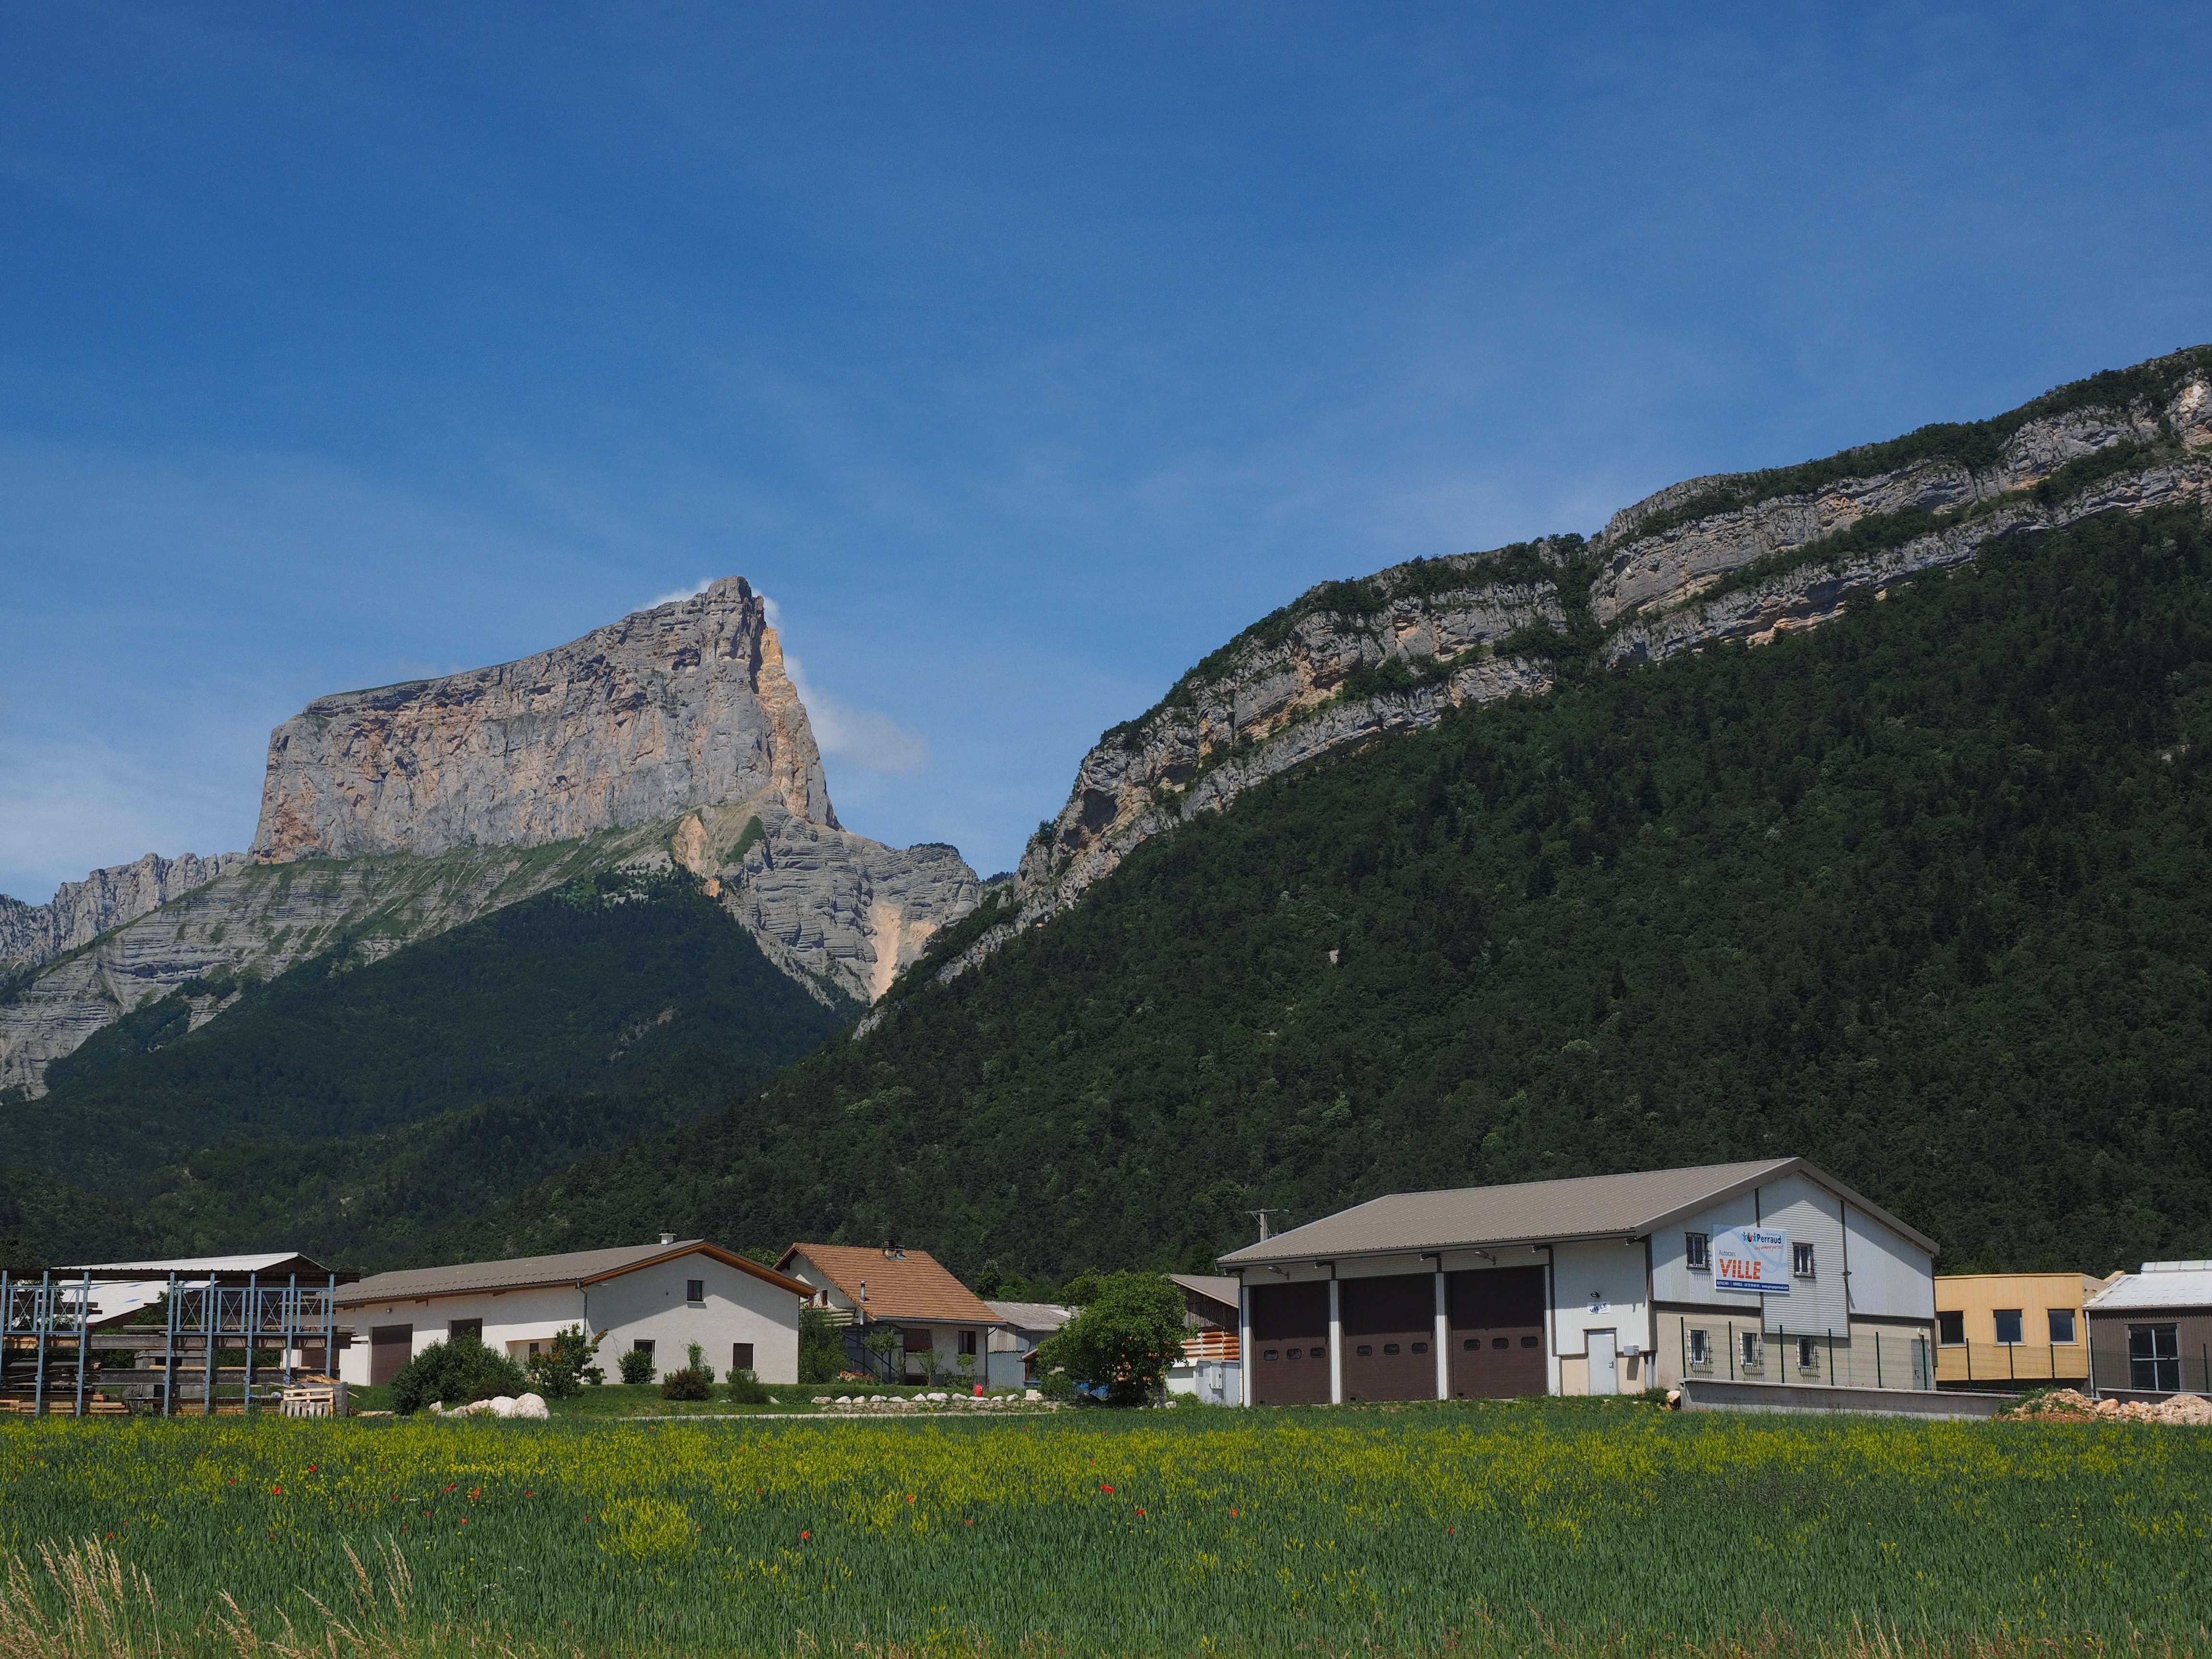
landscape, sea, coast, mountain, hill, town, valley, mountain range, vacation, village, france, highland, terrain, table mountain, massif, alps, plateau, vercors, rural area, landform, mont aiguille, dauphin alps, westalpen, mesa like, antoine de ville, clelles, chaffaud, geographical feature, mountainous landforms